Tripoli Province

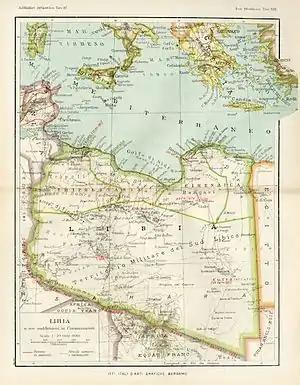
Provinces of Italian Libya in 1938, showing the "Tripoli Province" next to Tunisia

Tripoli Province ("Provincia di Tripoli" in Italian) was one of the provinces of Libya under Italian rule. It was established in 1937, with the official name: "Commissariato Generale Provinciale di Tripoli". It lasted until 1947.